Prognosis of schizophrenia

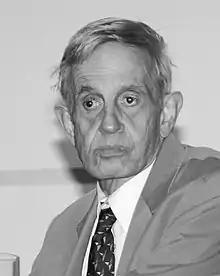
John Nash, a US mathematician, began showing signs of paranoid schizophrenia during his college years. Despite having stopped taking his prescribed medication, Nash continued his studies and was awarded the Nobel Prize in 1994. His life was depicted in the 2001 film "A Beautiful Mind".

The prognosis of schizophrenia is varied at the individual level. In general it has great human and economics costs. It results in a decreased life expectancy of 12–15 years primarily due to its association with obesity, little exercise, and smoking, while an increased rate of suicide plays a lesser role. These differences in life expectancy increased between the 1970s and 1990s, and between the 1990s and 2000s. This difference has not substantially changed in Finland for example – where there is a health system with open access to care.